TAI TF Kaan

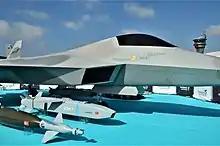
SOM-J cruise missile developed by TÜBİTAK SAGE and Roketsan is designed to fit the internal weapons bay of the TAI TF-X and F-35.

In June 2021, the Turkish Air Force, in a presentation made to the press, announced its requirements for minimum capabilities of the TF-X: